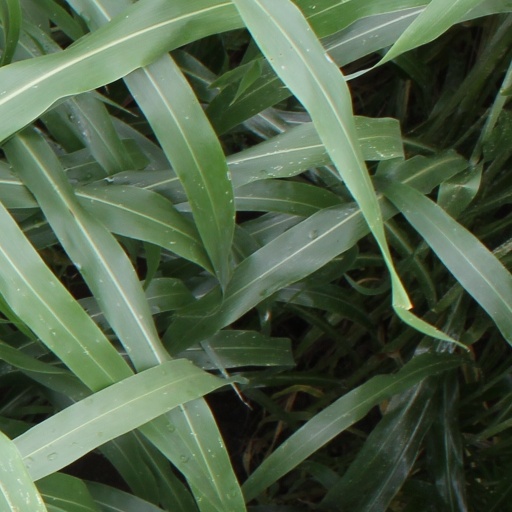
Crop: sorghum